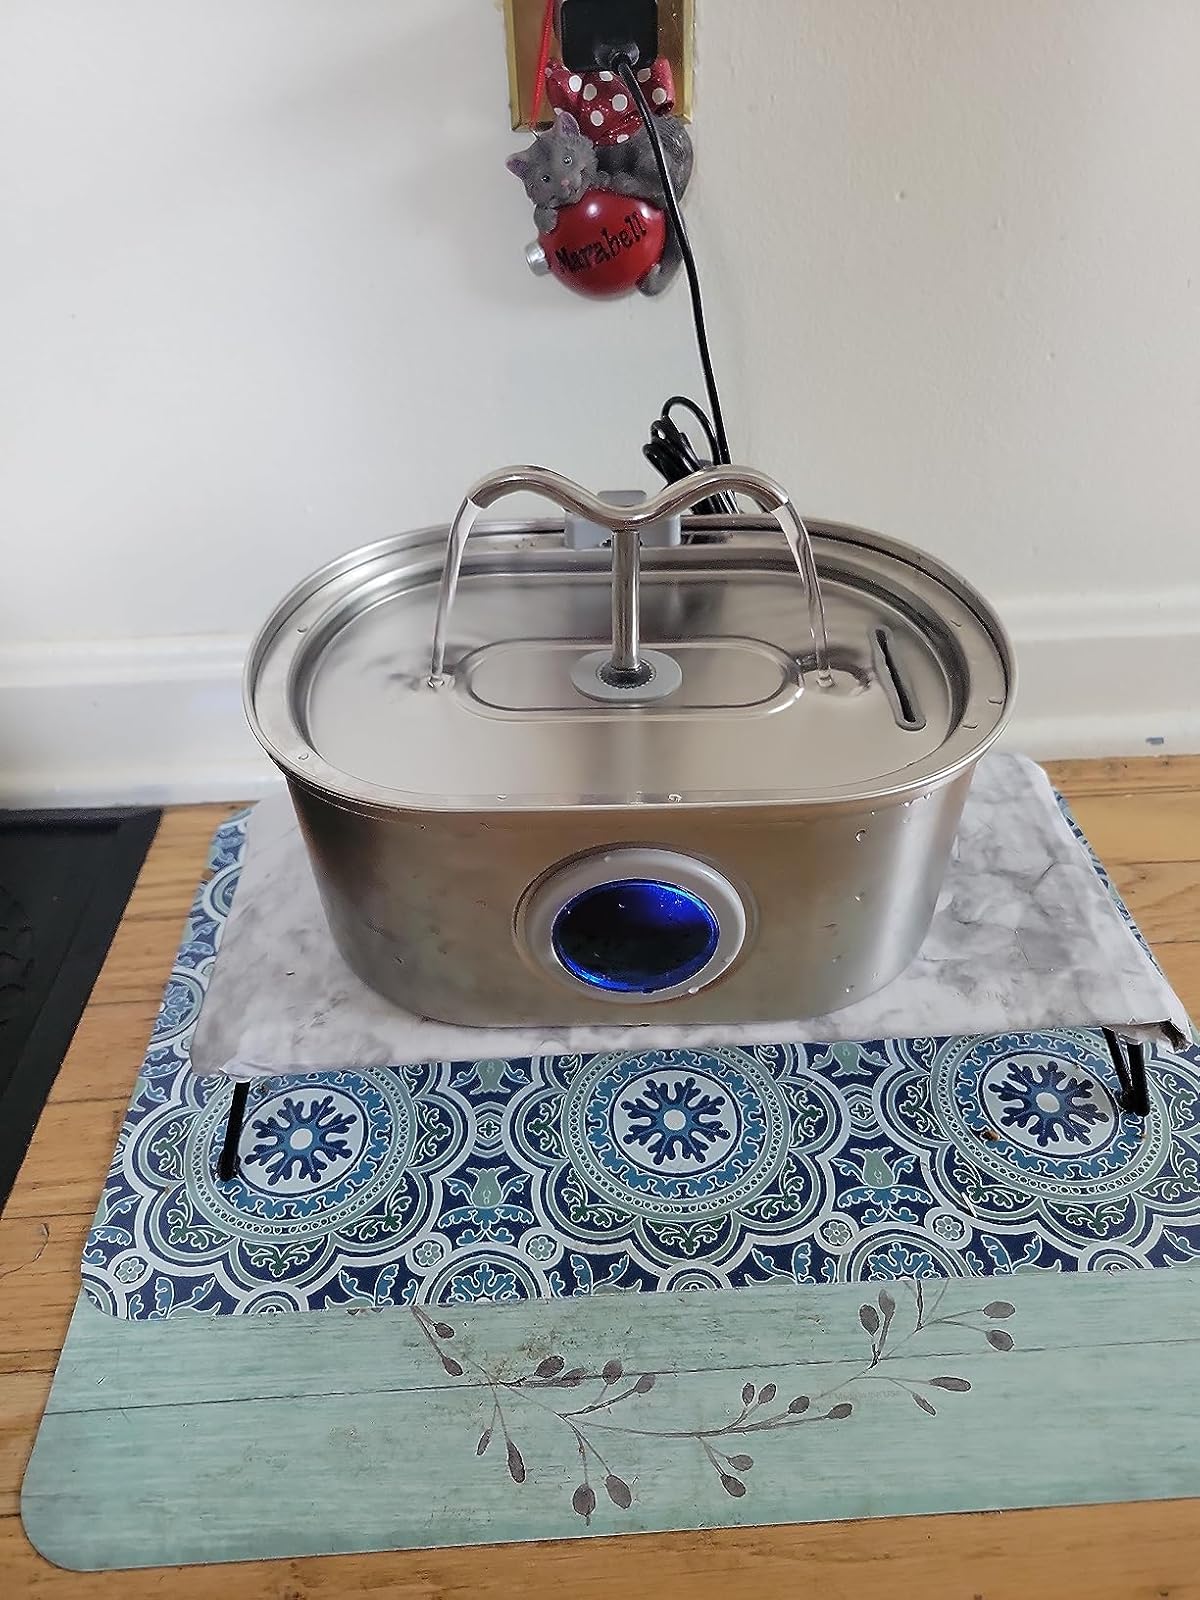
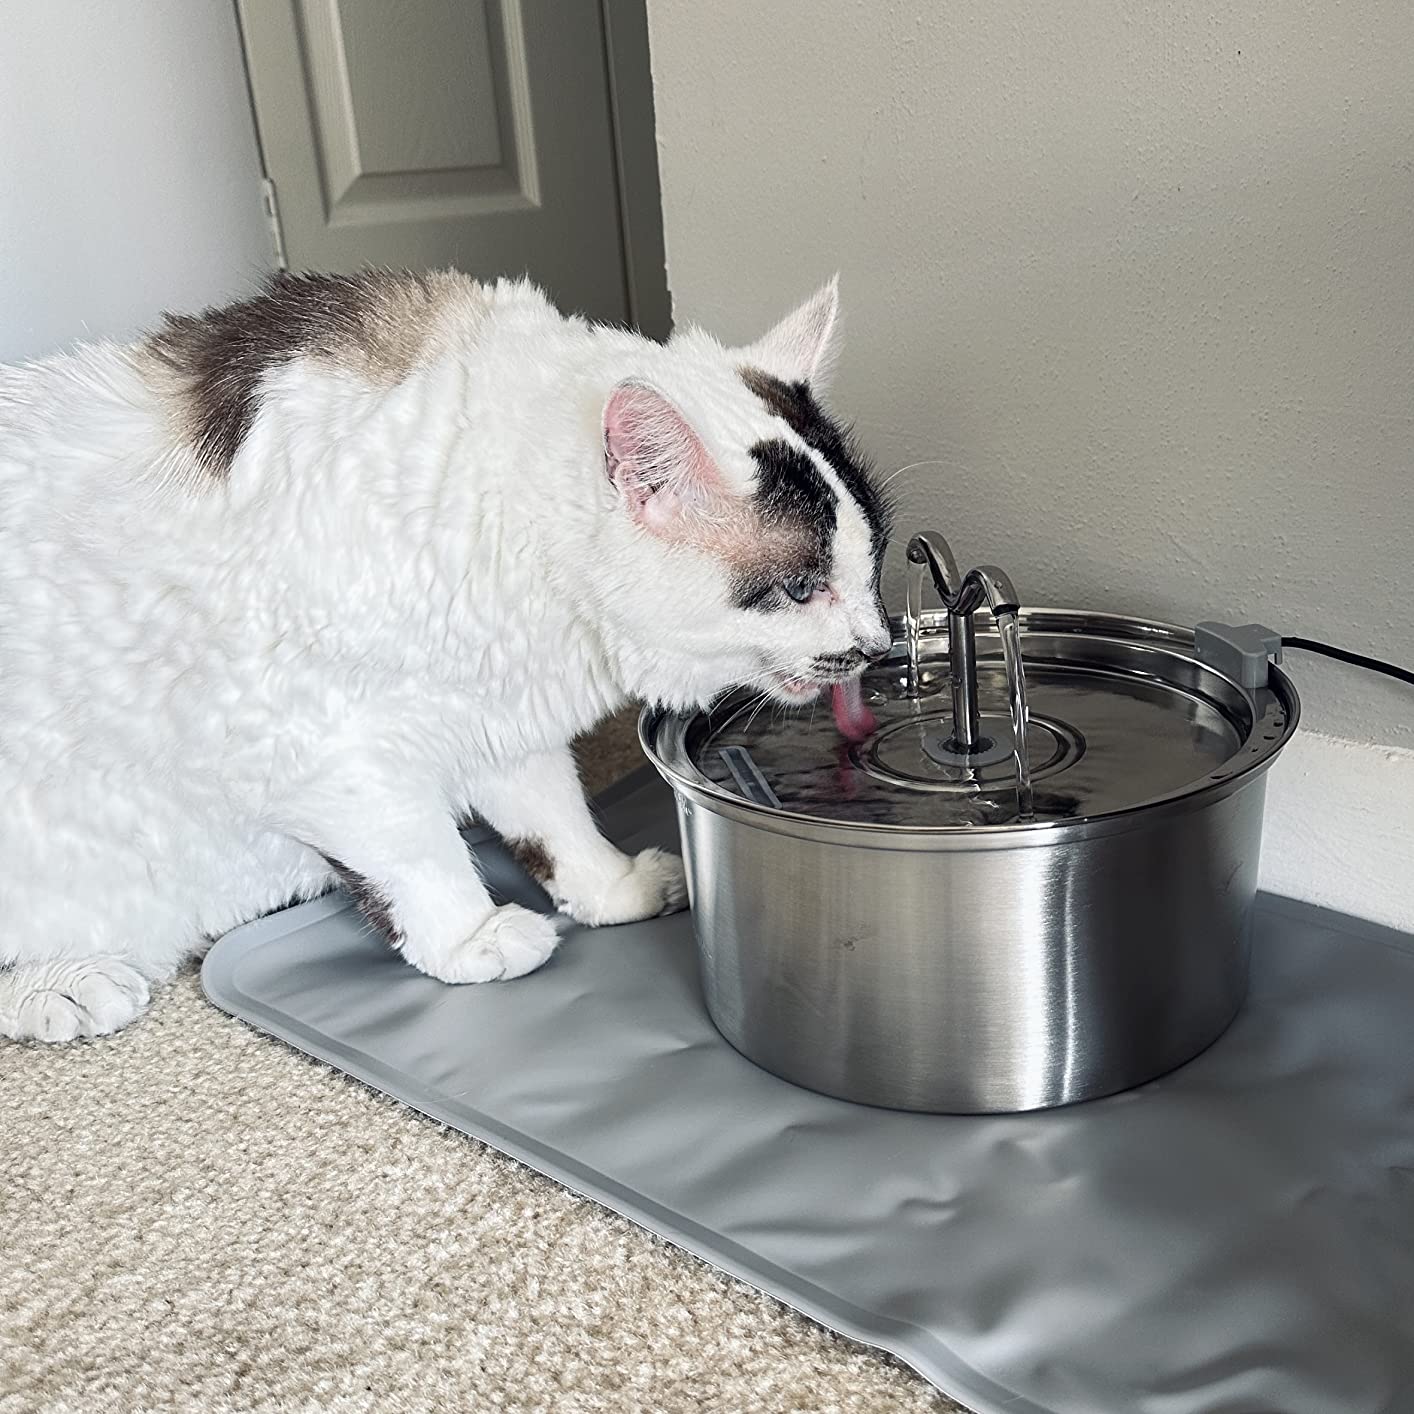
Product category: items_bowl
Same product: no